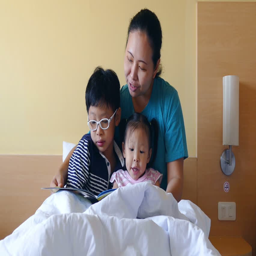
mother read a book to her children